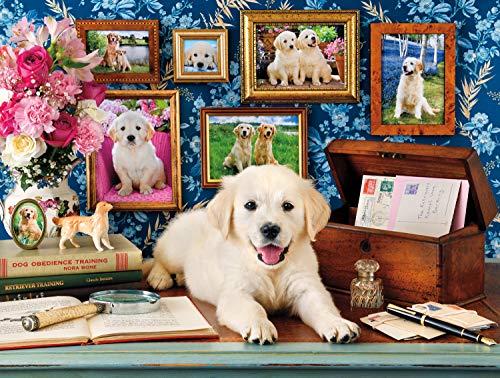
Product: Buffalo Games - A Dog's Life - The Retrievers - 750 Piece Jigsaw Puzzle
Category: Toys & Games | Puzzles | Jigsaw Puzzles
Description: Great Condition.
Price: $12.99
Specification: ProductDimensions:2.1x7.9x7.9inches|ItemWeight:1.08pounds|ShippingWeight:1.08pounds(Viewshippingratesandpolicies)|ASIN:B07N4KR49F|Itemmodelnumber:17334|Manufacturerrecommendedage:14yearsandup